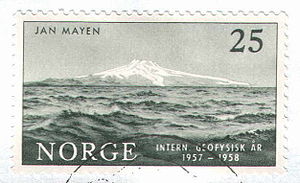
Den norske Nordhavsekspedition 1876-1878
Ekspeditionsleder Henrik Mohn var, som de fleste af ekspeditionens deltagere, også god til at tegne, og malede i 1881 en akvarel af Jan Mayen, som de besøgte i 1877, her gengivet på norsk frimærke NK448, udgivet 1. juli 1957.[1]
Den norske Nordhavsekspedition 1876–78 var et norsk forskningsprojekt ledet af Henrik Mohn og Georg Ossian Sars. De forelagde projektforslaget for Indredepartementet den 19. marts 1874, og fik gehør for at kortlægge havområderne mellem Norge, Færøerne, Island, Jan Mayen og Spitsbergen. Fra tre sommerture med DS Vøringen udkom en række afhandlinger om havområdene, meteorologi, zoologi og biologi; alle trykt af Grøndahl med norsk og engelsk tekst, oversatte af John Hazeland. Ekspeditionens operative leder var Carl Fredrik Wille, mens Joachim Grieg var kaptajn. Tegner for ekspeditionen var Franz Wilhelm Schiertz. Blandt forskningsresultaterne var, at Mohn i 1880 kunne påvise, hvordan Norskehavets bundvand dannede sig, noget Fridtjof Nansen og Bjørn Helland-Hansen publicerede arbejder om i 1909. Sars fandt i 1878 ud af skreiens vandremønster, den kom fra Barentshavet. Mohn gav det navnet Norskehavet efter ekspeditionen:{